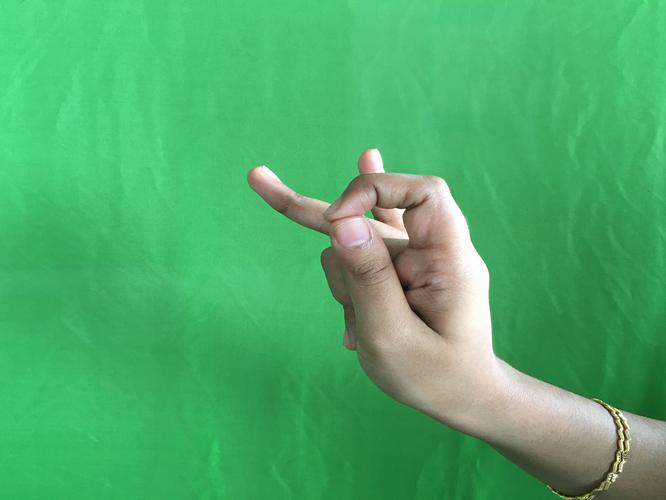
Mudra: Katakamukha_3
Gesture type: single_hand